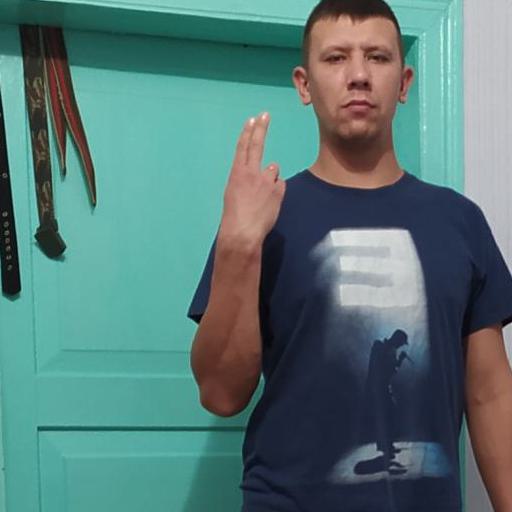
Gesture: two_up_inverted